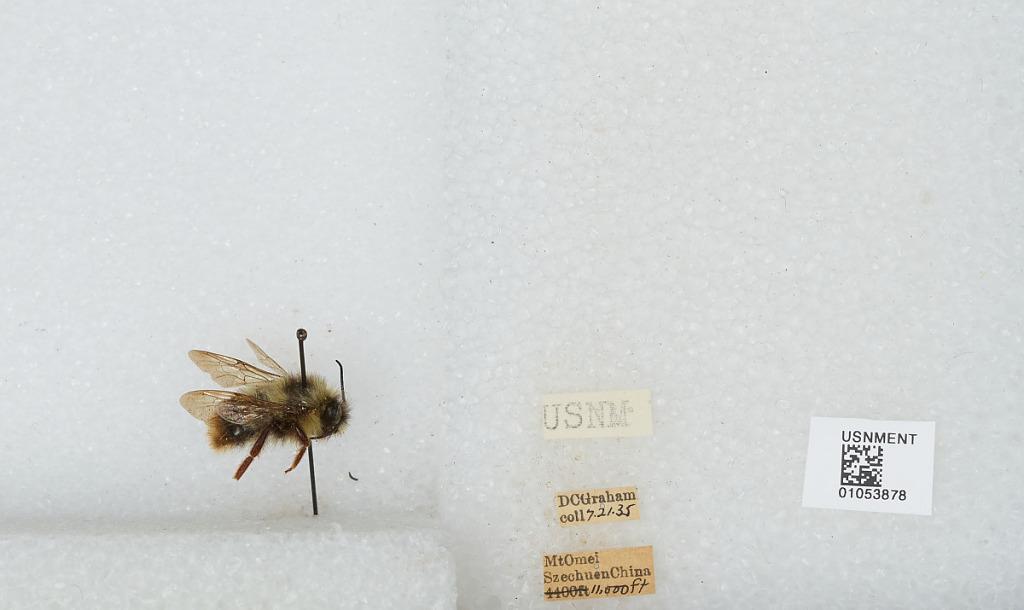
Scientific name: Bombus sp.
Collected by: D. Graham
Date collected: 1935-7-21
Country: China
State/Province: Sichuan
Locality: Mt Emei